Gianni Schicchi

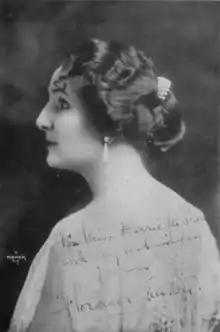
Florence Easton, who sang Lauretta at the 1918 world premiere

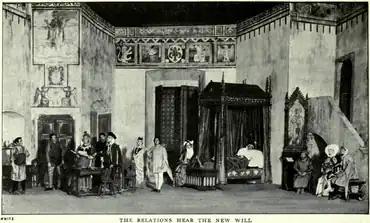
The relatives listen to the reading of the will. From the original Metropolitan Opera production.

The story takes place in Florence, 1299. As Buoso Donati lies dead in his curtained four-poster bed, his relatives gather round to mourn his passing, but are really more interested in learning the contents of his will. Among those present are his cousins Zita and Simone, his poor-relation brother-in-law Betto, and Zita's nephew Rinuccio. Betto mentions a rumour he has heard that Buoso has left everything to a monastery; this disturbs the others and precipitates a frantic search for the will. The document is found by Rinuccio, who is confident that his uncle has left him plenty of money. He withholds the will momentarily and asks Zita to allow him to marry Lauretta, daughter of Gianni Schicchi, a newcomer to Florence. Zita replies that if Buoso has left them rich, he can marry whom he pleases; she and the other relatives are anxious to begin reading the will. A happy Rinuccio sends little Gherardino to fetch Schicchi and Lauretta.